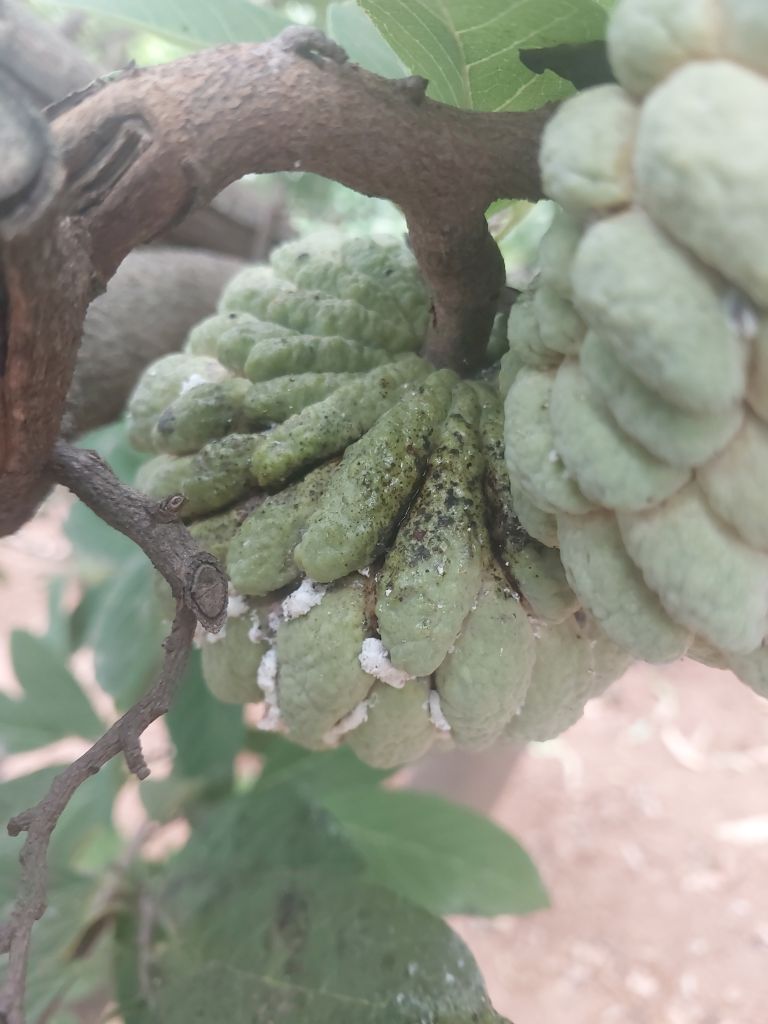
Disease label: Leaf spot on fruit